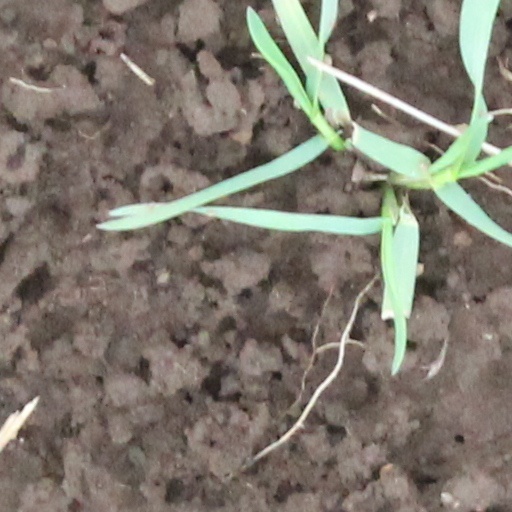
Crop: wheat